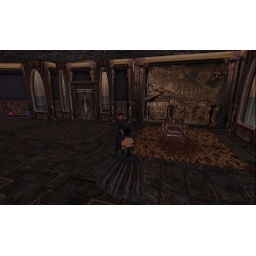
our castle in the sky : xavier rafee